The Fever Code

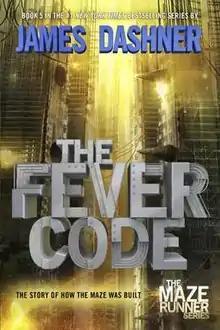
Book cover of "The Fever Code"

The Fever Code is a 2016 young adult dystopian science fiction novel written by American author James Dashner and published on September 27, 2016, by Delacorte Press. It is the second prequel book in "The Maze Runner" series and the fifth installment overall. The Fever Code is the second book, chronologically, set in between the events of "The Kill Order" and "The Maze Runner".